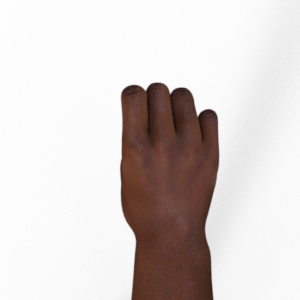
Label: rock